Human evolution

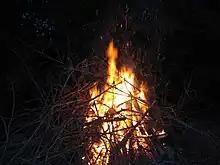
The harnessing of fire was a pivotal milestone in human history.

The ulnar opposition—the contact between the thumb and the tip of the little finger of the same hand—is unique to the genus "Homo", including Neanderthals, the Sima de los Huesos hominins and anatomically modern humans. In other primates, the thumb is short and unable to touch the little finger. The ulnar opposition facilitates the precision grip and power grip of the human hand, underlying all the skilled manipulations.